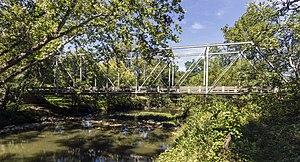
Le pont de Catoctin Creek dans le comté de Loudoun, Virginie, Etats-Unis This is an image of a place or building that is listed on the National Register of Historic Places in the United States of America. Its reference number is 74002136